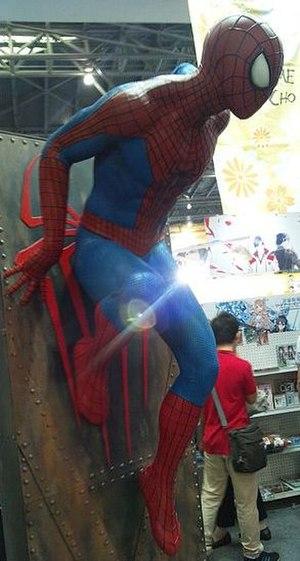
Peter Parker, alias Spider-Man est un super-héros évoluant dans l'univers Marvel de la maison d'édition Marvel Comics. Créé par le scénariste Stan Lee et le dessinateur Steve Ditko, le personnage de fiction apparaît pour la première fois dans le comic book Amazing Fantasy #15 en août 1962.